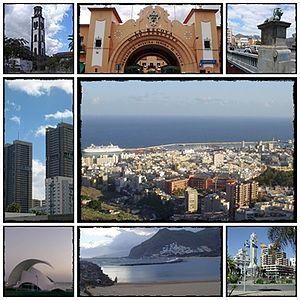
Santa Cruz de Tenerife - Plaza de Espana
Santa Cruz de Tenerife est une commune de la province de Santa Cruz de Tenerife, dont elle est la capitale, dans la communauté autonome des Îles Canaries en Espagne. Elle est située au nord-est de l'île de Tenerife, île la plus peuplée des îles Canaries.